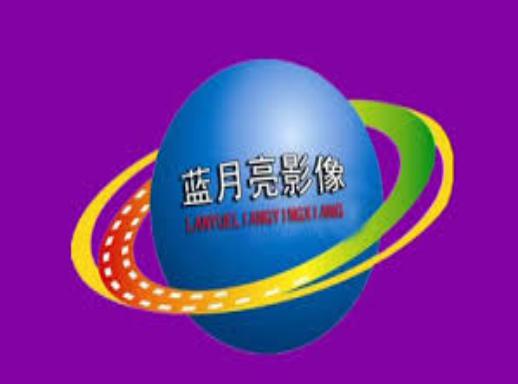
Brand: bluemoon
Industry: Necessities